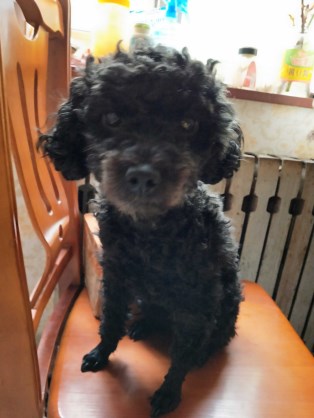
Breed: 7449-n000128-teddy